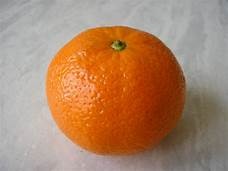
Label: mandarine